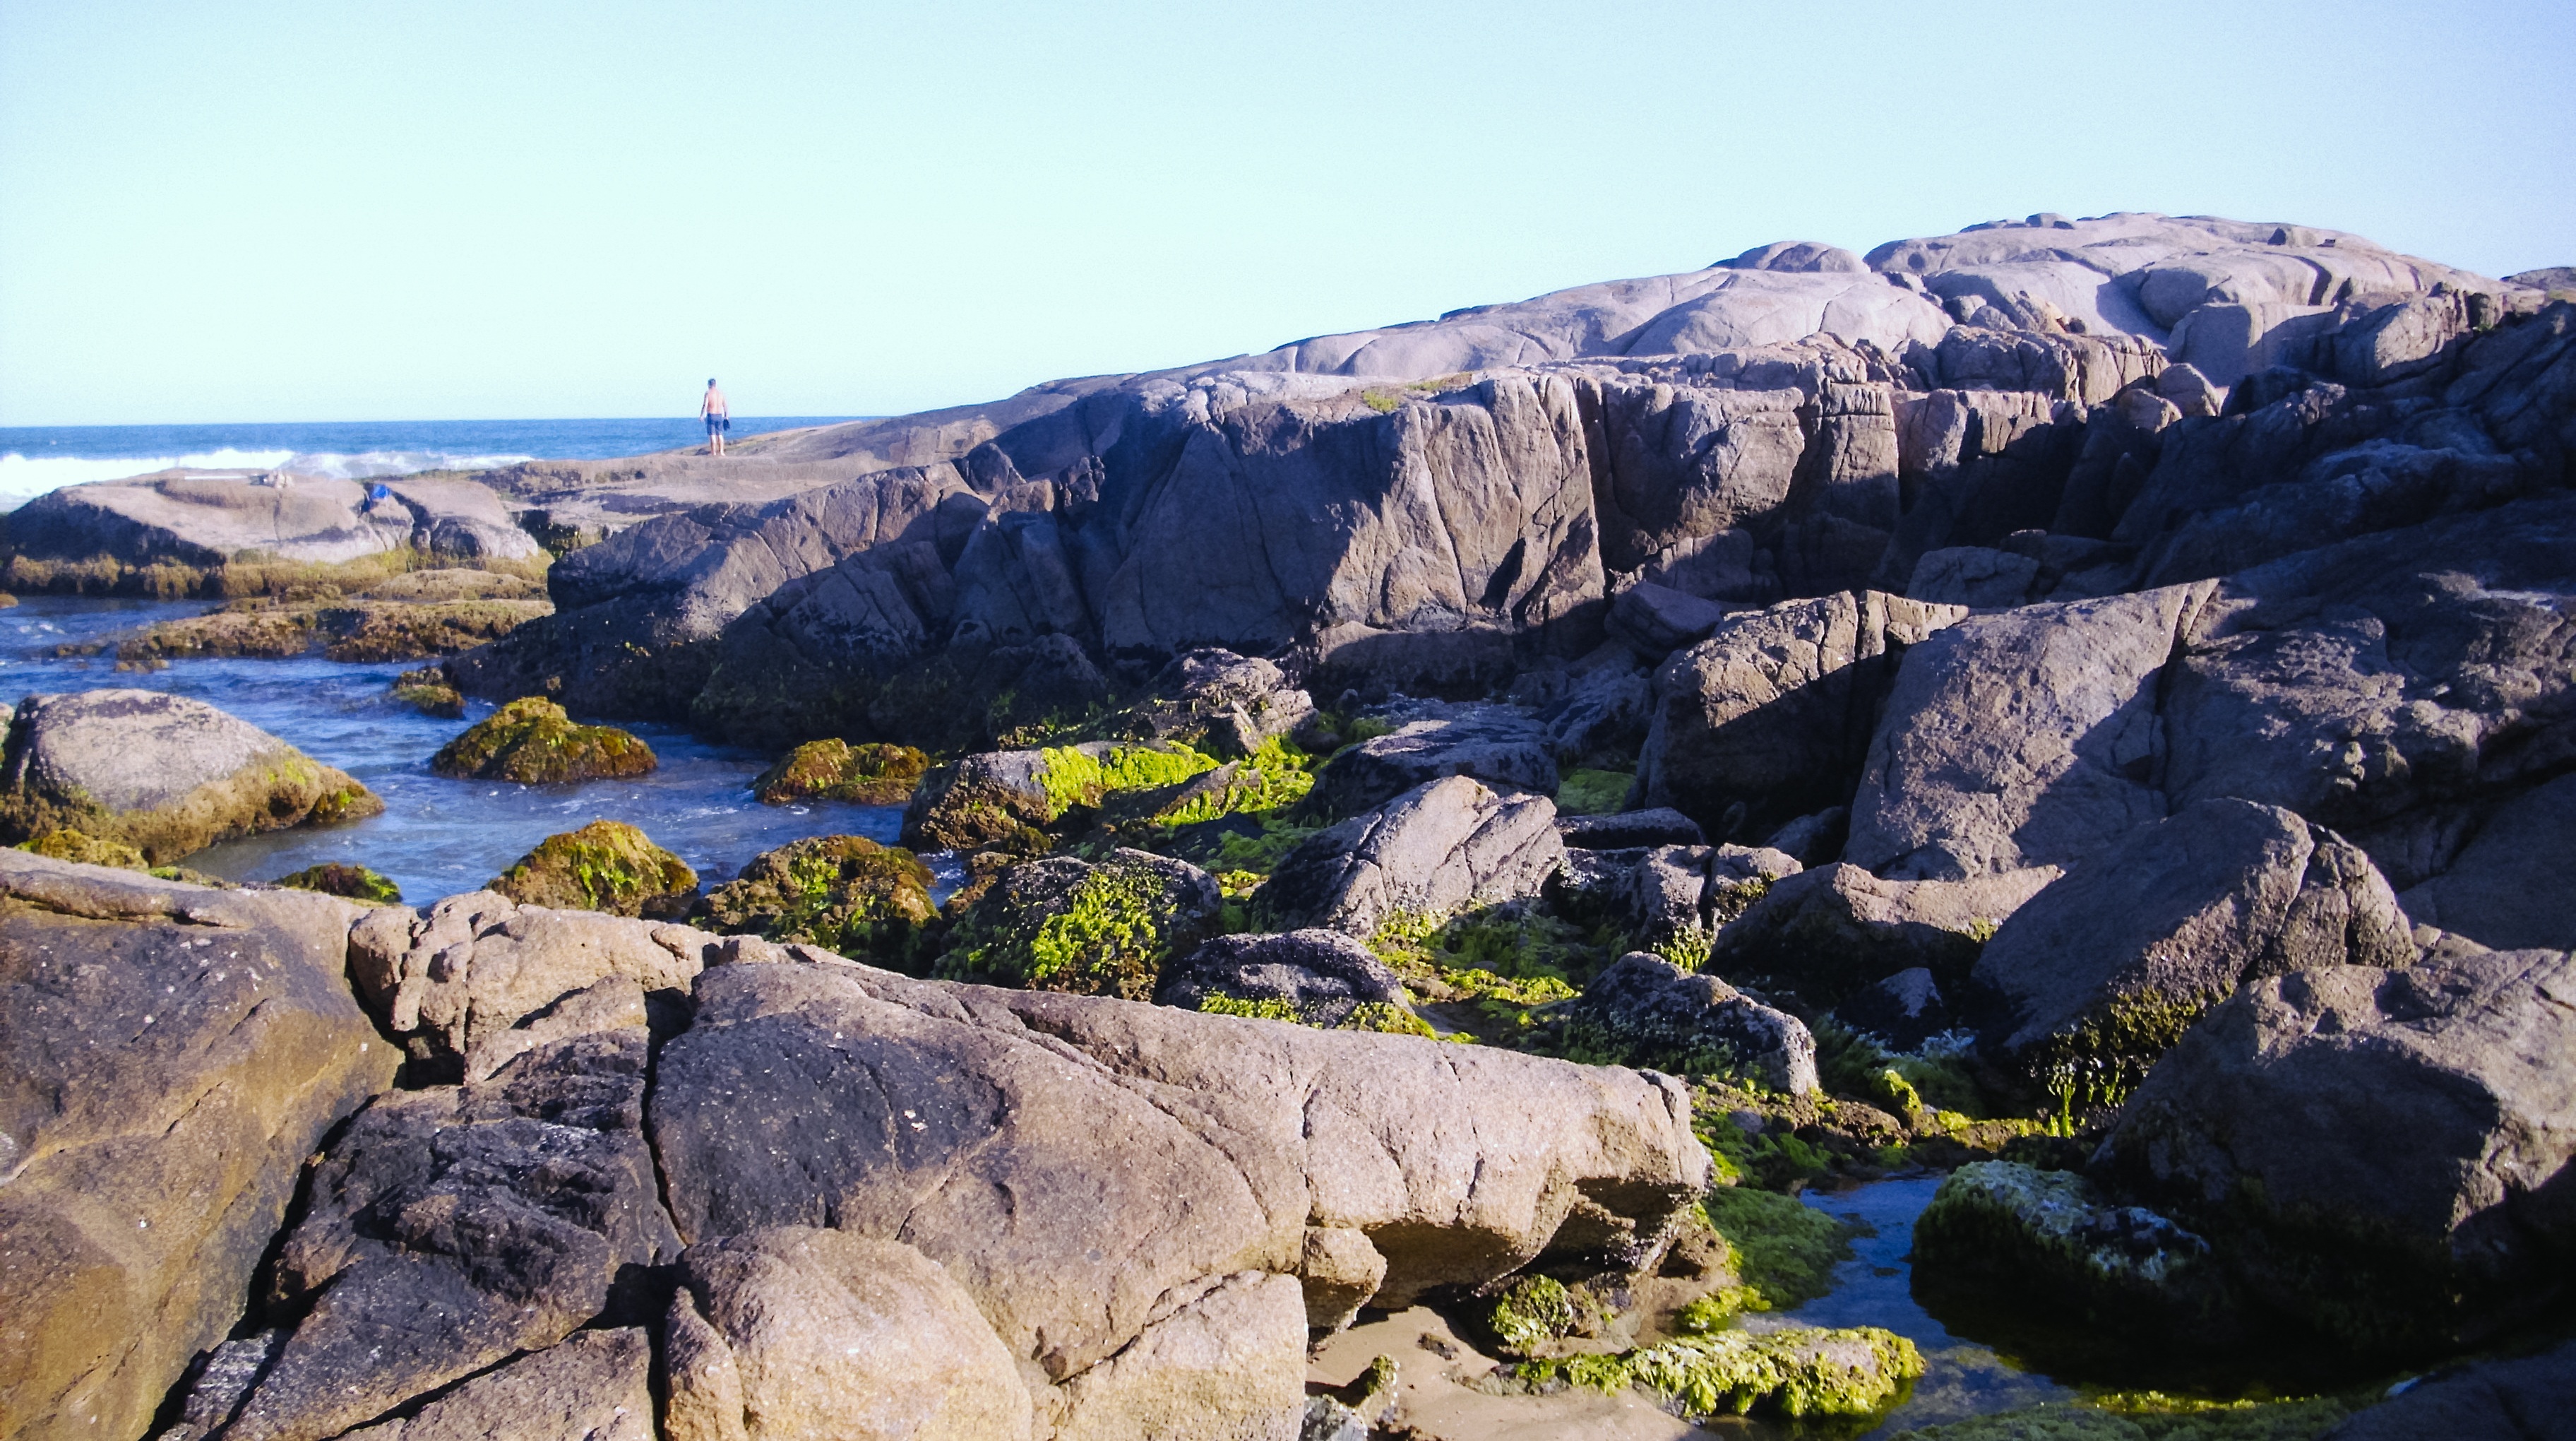
beach, landscape, sea, coast, nature, rock, ocean, wilderness, walking, mountain, lake, adventure, mountain range, stone, summer, cliff, tranquility, park, terrain, national park, material, ridge, rocks, geology, vegetation, litoral, brazil, beira mar, salt water, landform, mountainous landforms